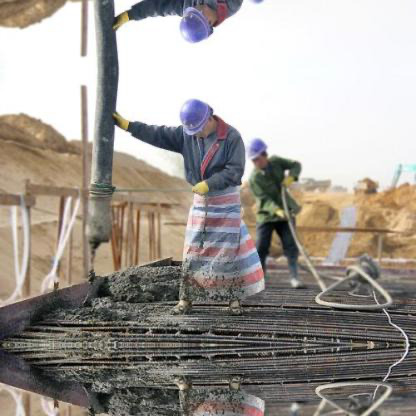
Objects in the image:
label: helmet
label: helmet
label: helmet